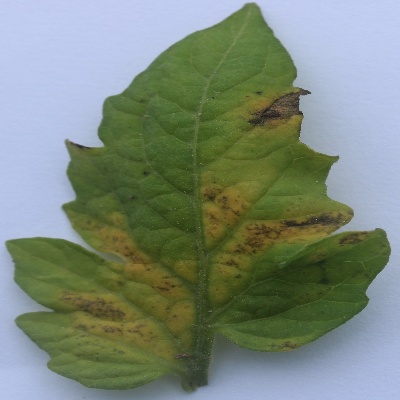
Crop: Tomato
Condition: septoria leaf spot